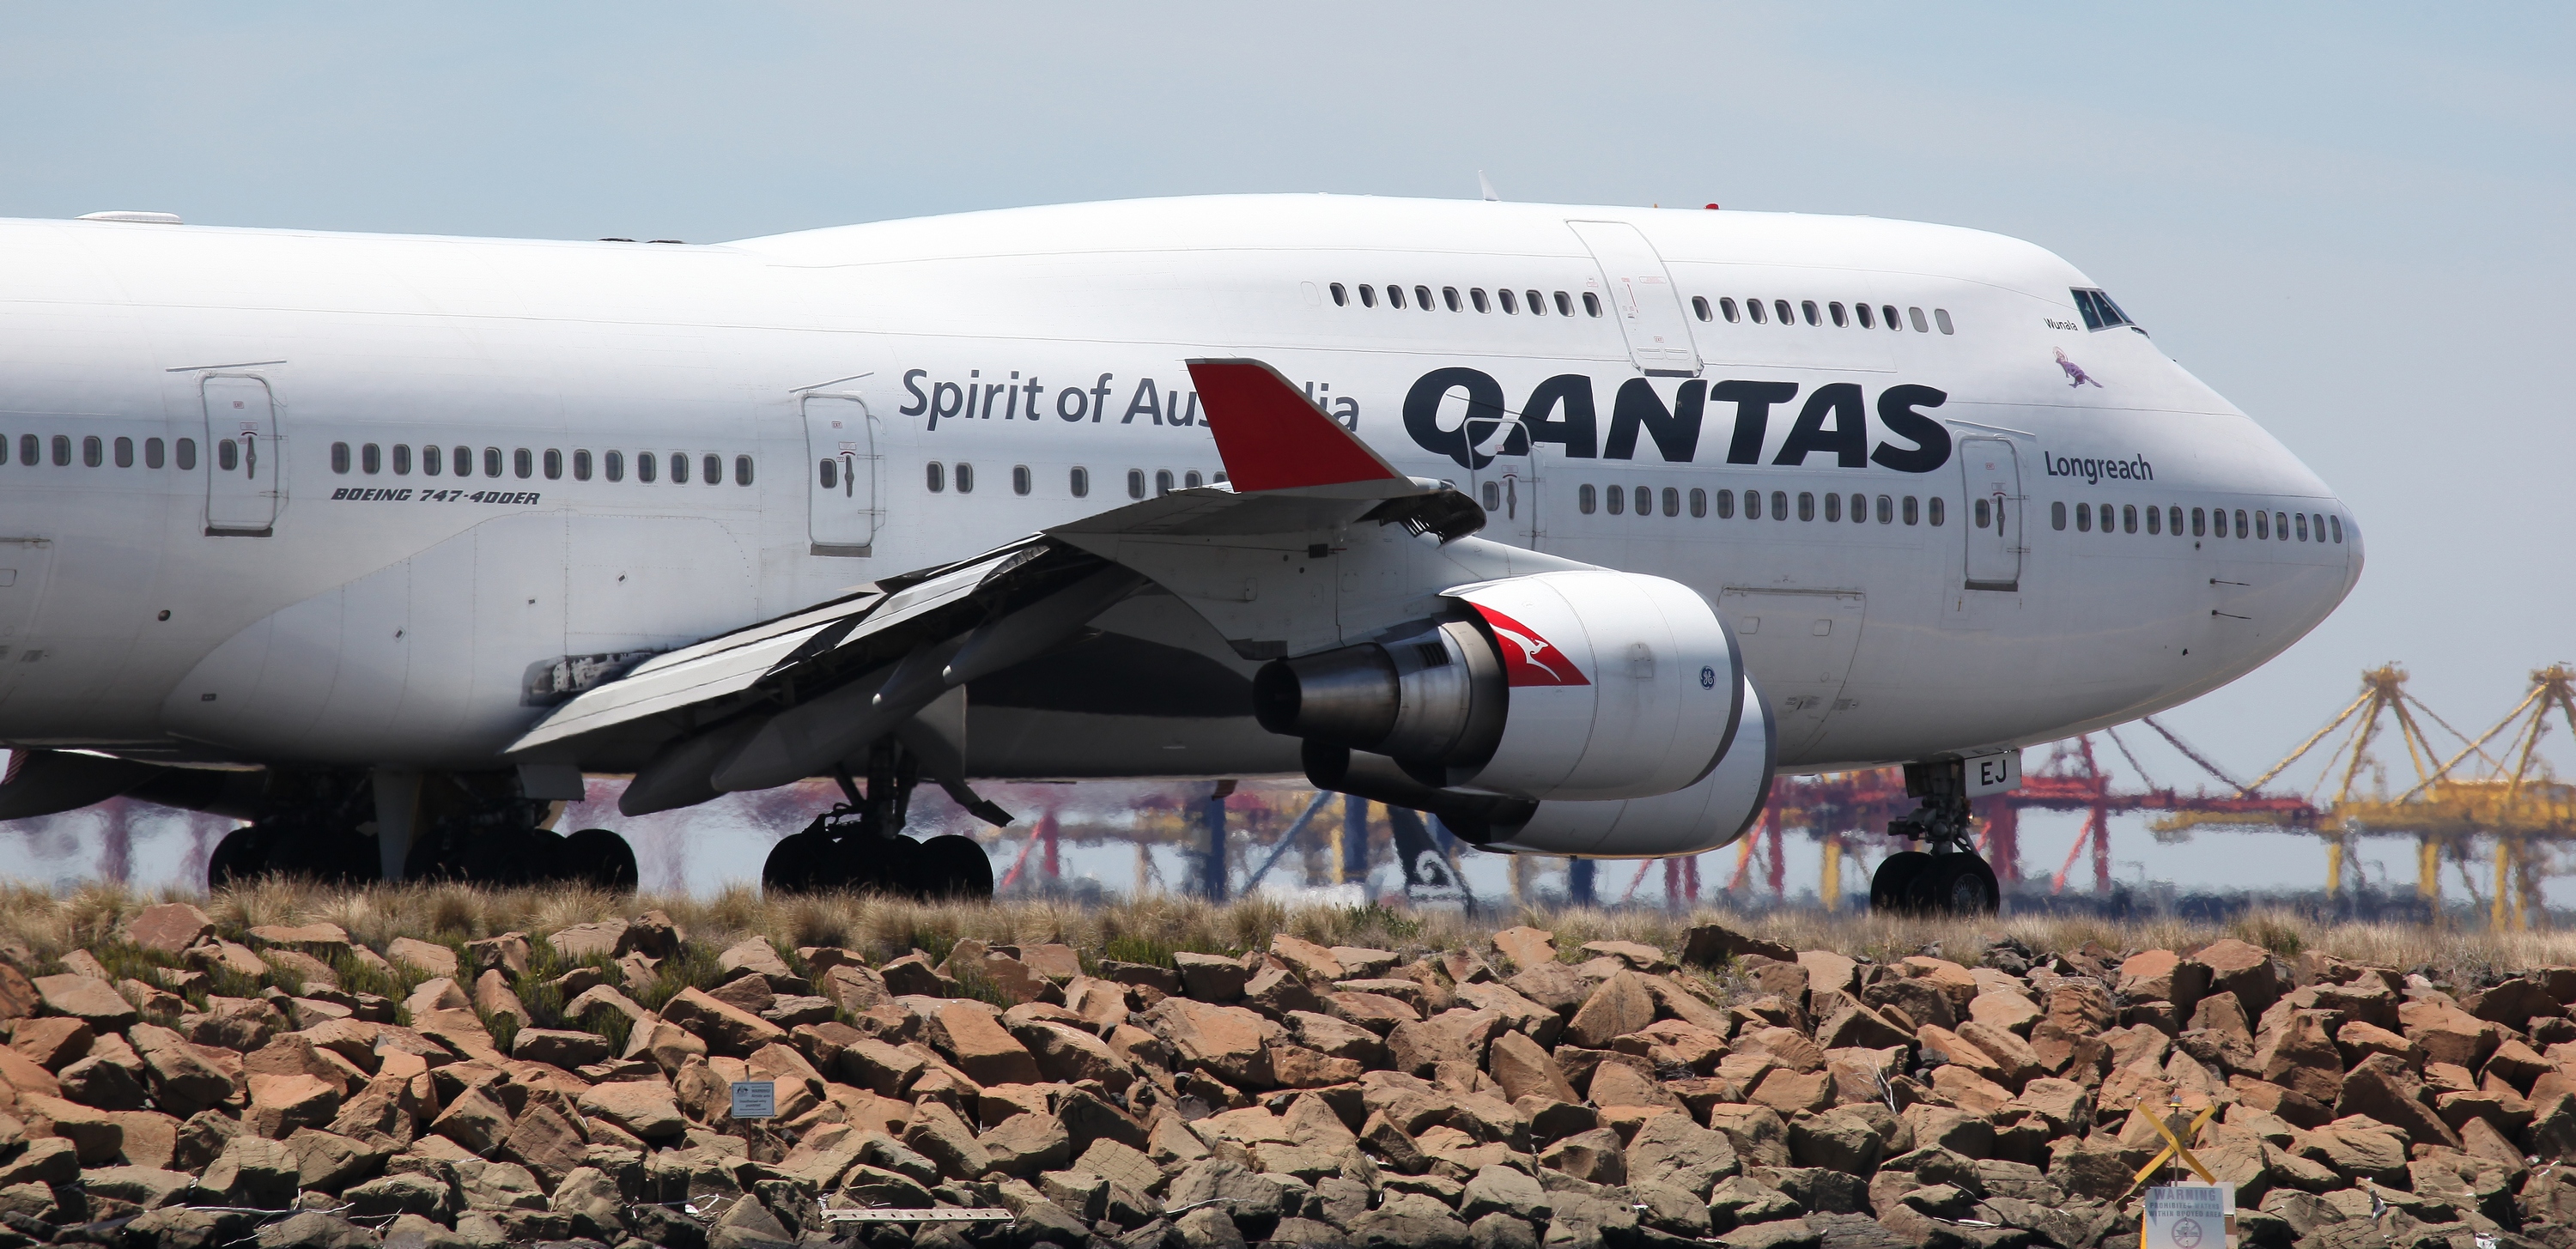
Qantas 747, airplane, mode of transport, airliner, daytime, aircraft, transport, airline, air travel, aviation, red, wide body aircraft, aerospace engineering, aircraft engine, service, jet aircraft, aerospace manufacturer, public transport, flap, airport, jet engine, boeing 747 400, boeing 747, wing, boeing, rubble, airbus, boeing 747 8, landing